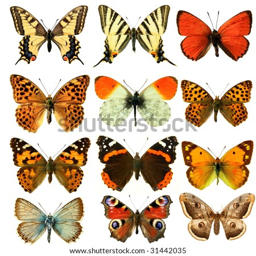
butterfly 's , in the white background